Once Upon ay Time in Mumbai Dobaara!

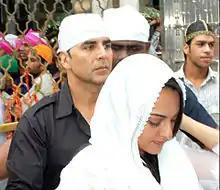
Akshay Kumar and Sonakshi Sinha visiting the Ajmer Sharif to pray for the film's success

Akshay Kumar played a fictitious gangster based on Dawood Ibrahim. Kumar's character's look was revealed on a reality show on Aapka Colors. Kumar's entrance on the show was supposed to be accompanied by music after a scene from the prequel (choreographed by director Milan Luthria), followed by an action sequence. The scene had a "minor glitch", believed to be a failed attempt to sabotage Kumar's entrance. The scene was performed twice, taking a toll on Kumar's back and leading to the cancellation of a public appearance. The film would reportedly feature a scene with Kumar watching a cricket match, but whether the match was between India and Pakistan at the Sharjah Cricket Association Stadium during the 1980s was unconfirmed. The first trailer premiered in Mumbai on 27 May 2013, where many of the film's outdoor scenes were shot. To promote the film, Kumar flew from New York (where he was on holiday with his family) to Birmingham to watch the India-Pakistan ICC Champions Trophy match on 15 June 2013 at Edgbaston Cricket Ground. A second trailer of the film was released on 1 July 2013, with narration by Kumar's character (Shoaib Khan), revealing plot details such as the rivalry between Kumar's and Imran Khan's characters for Jasmine's love. The trailer described Khan as the film's antihero, featuring action sequences between Shoaib Khan and Aslam (Imran Khan). Mohar Basu of Koimoi praised the second trailer, its background score, direction and action choreography, saying it "is even better than the film's first trailer" and has "an explosive impact on its audiences".